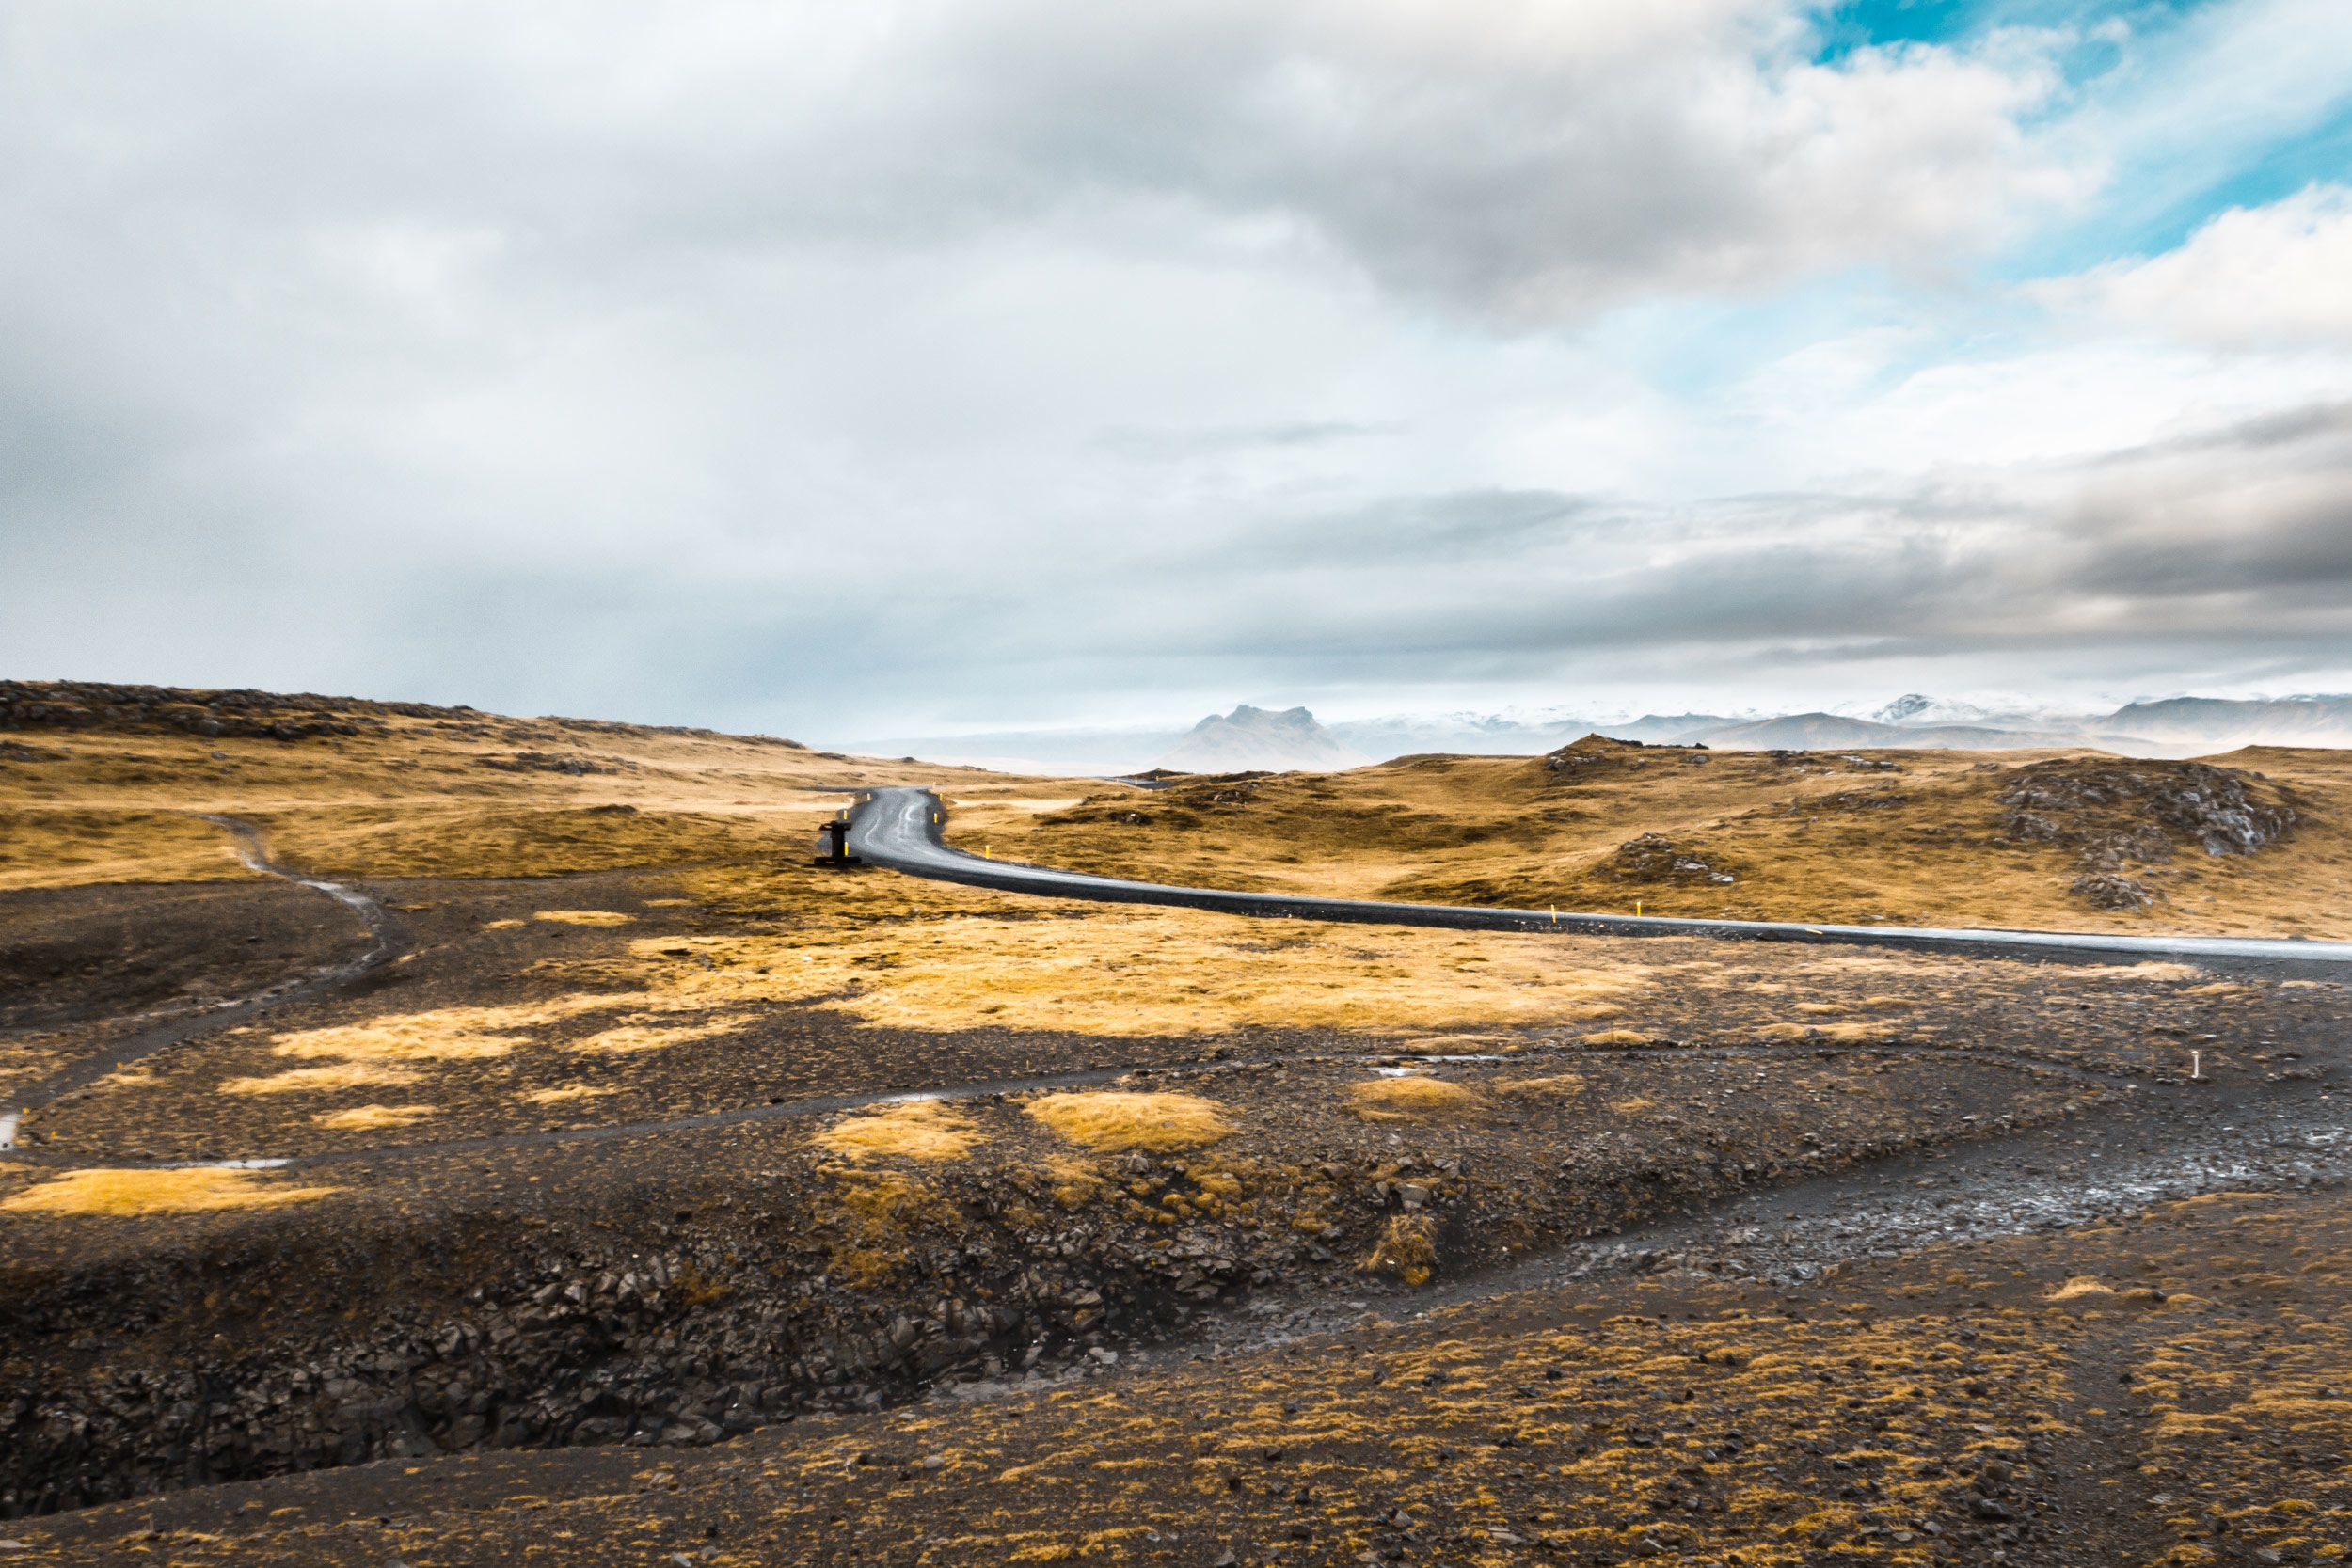
landscape, sea, coast, nature, sand, rock, horizon, wilderness, mountain, cloud, sky, sunlight, morning, hill, shore, material, plain, geology, badlands, wetland, plateau, habitat, loch, steppe, rural area, landform, natural environment, geographical feature